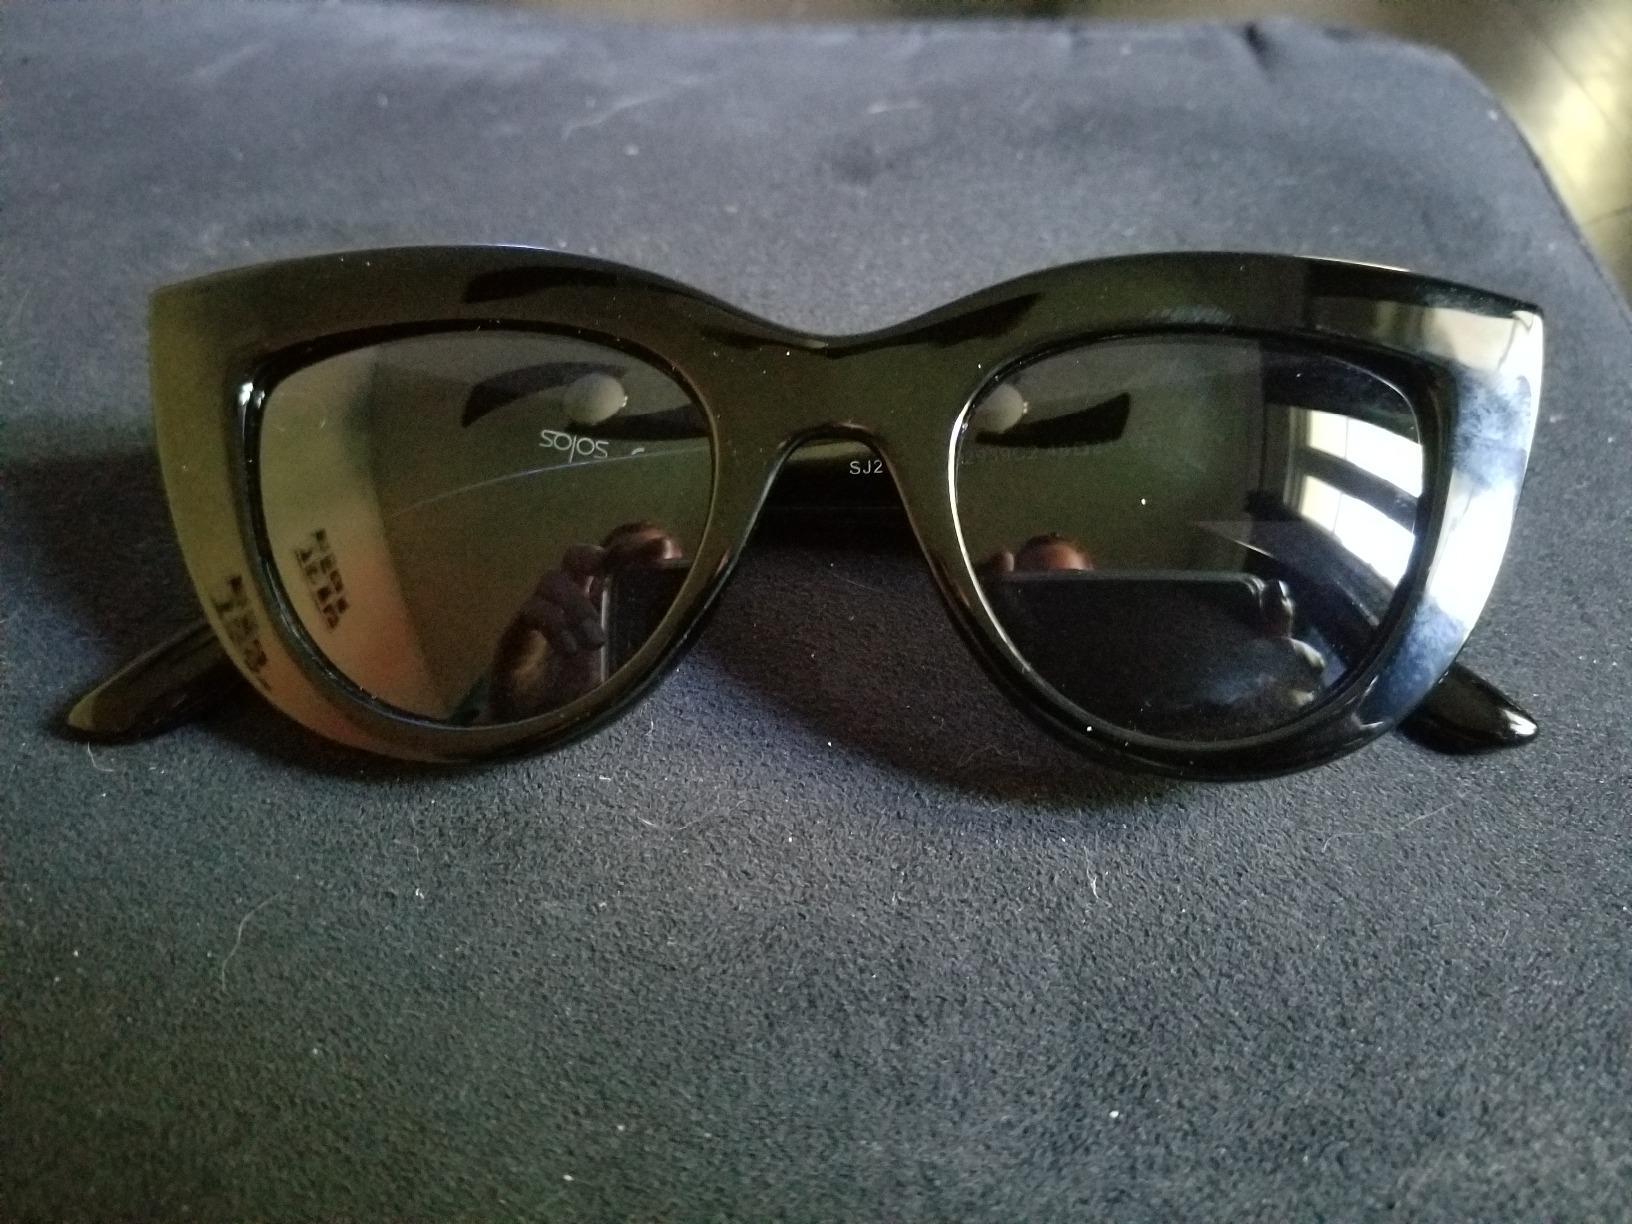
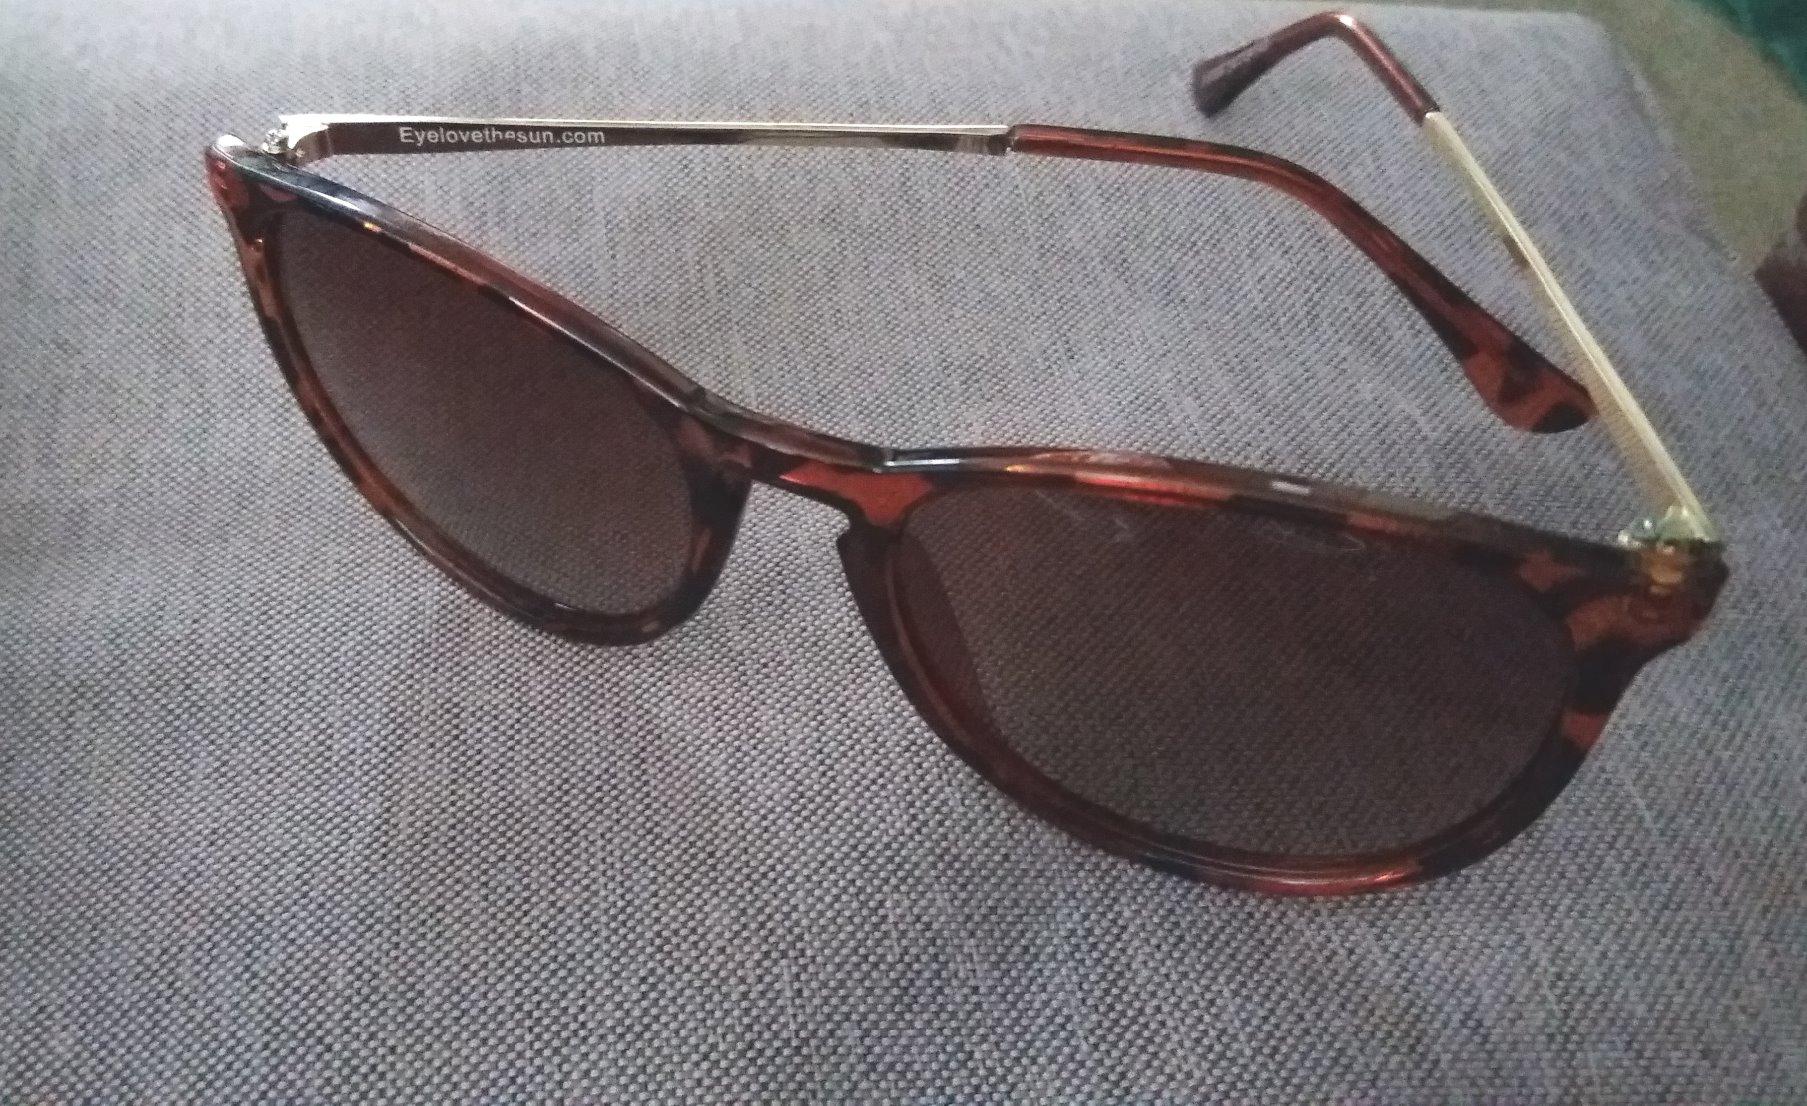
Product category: accessories_sunglasses
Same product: no